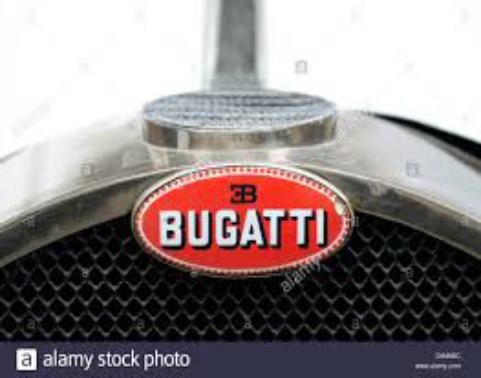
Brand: BUGATTI
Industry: Transportation